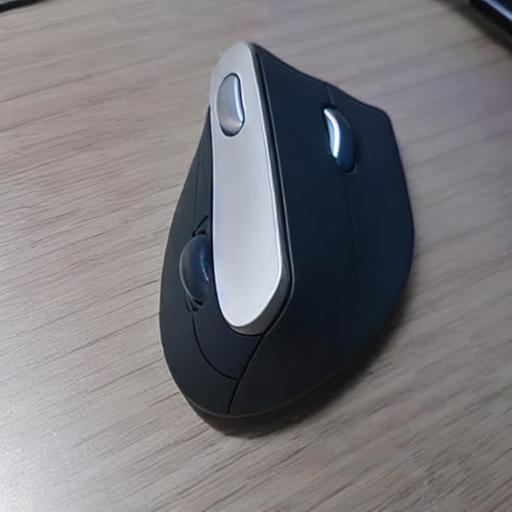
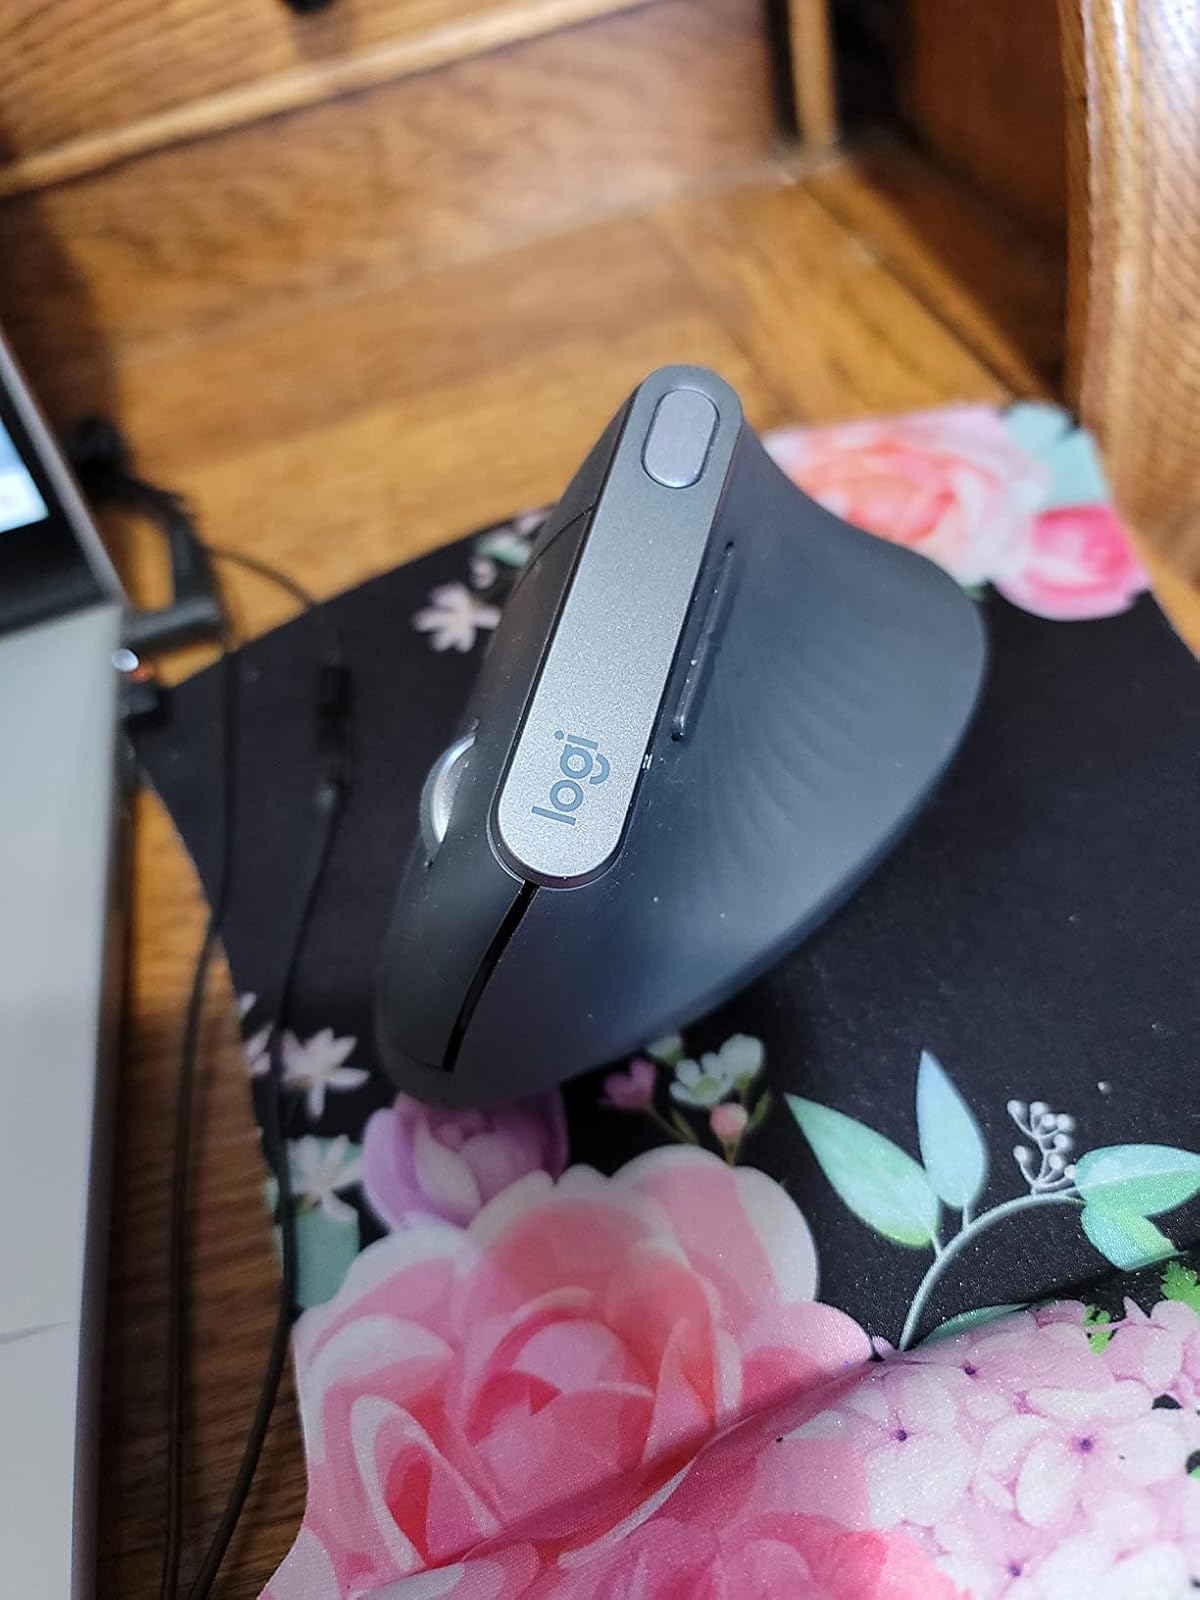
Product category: mouse
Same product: no